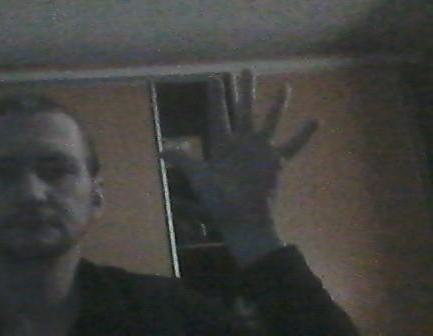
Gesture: palm